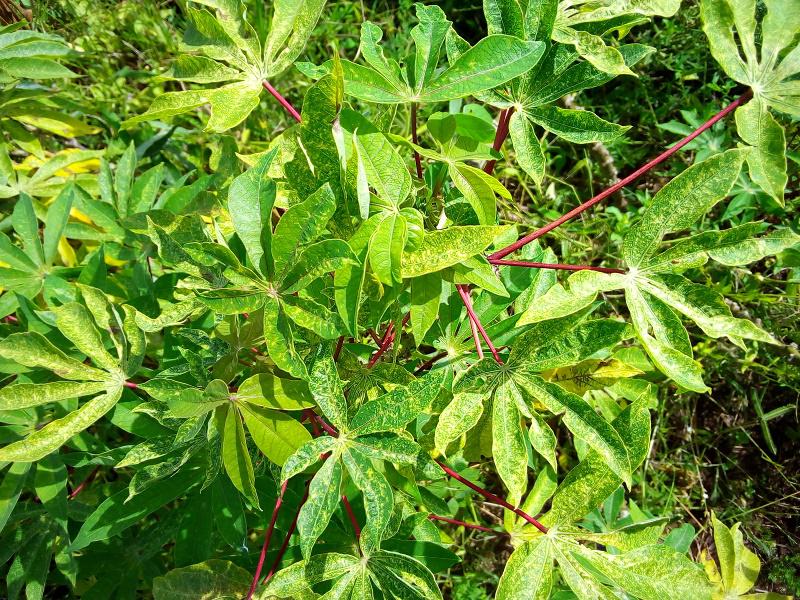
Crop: cassava
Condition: green_mottle